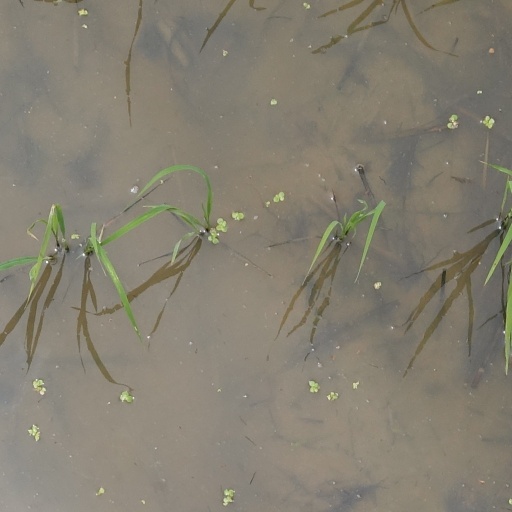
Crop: rice